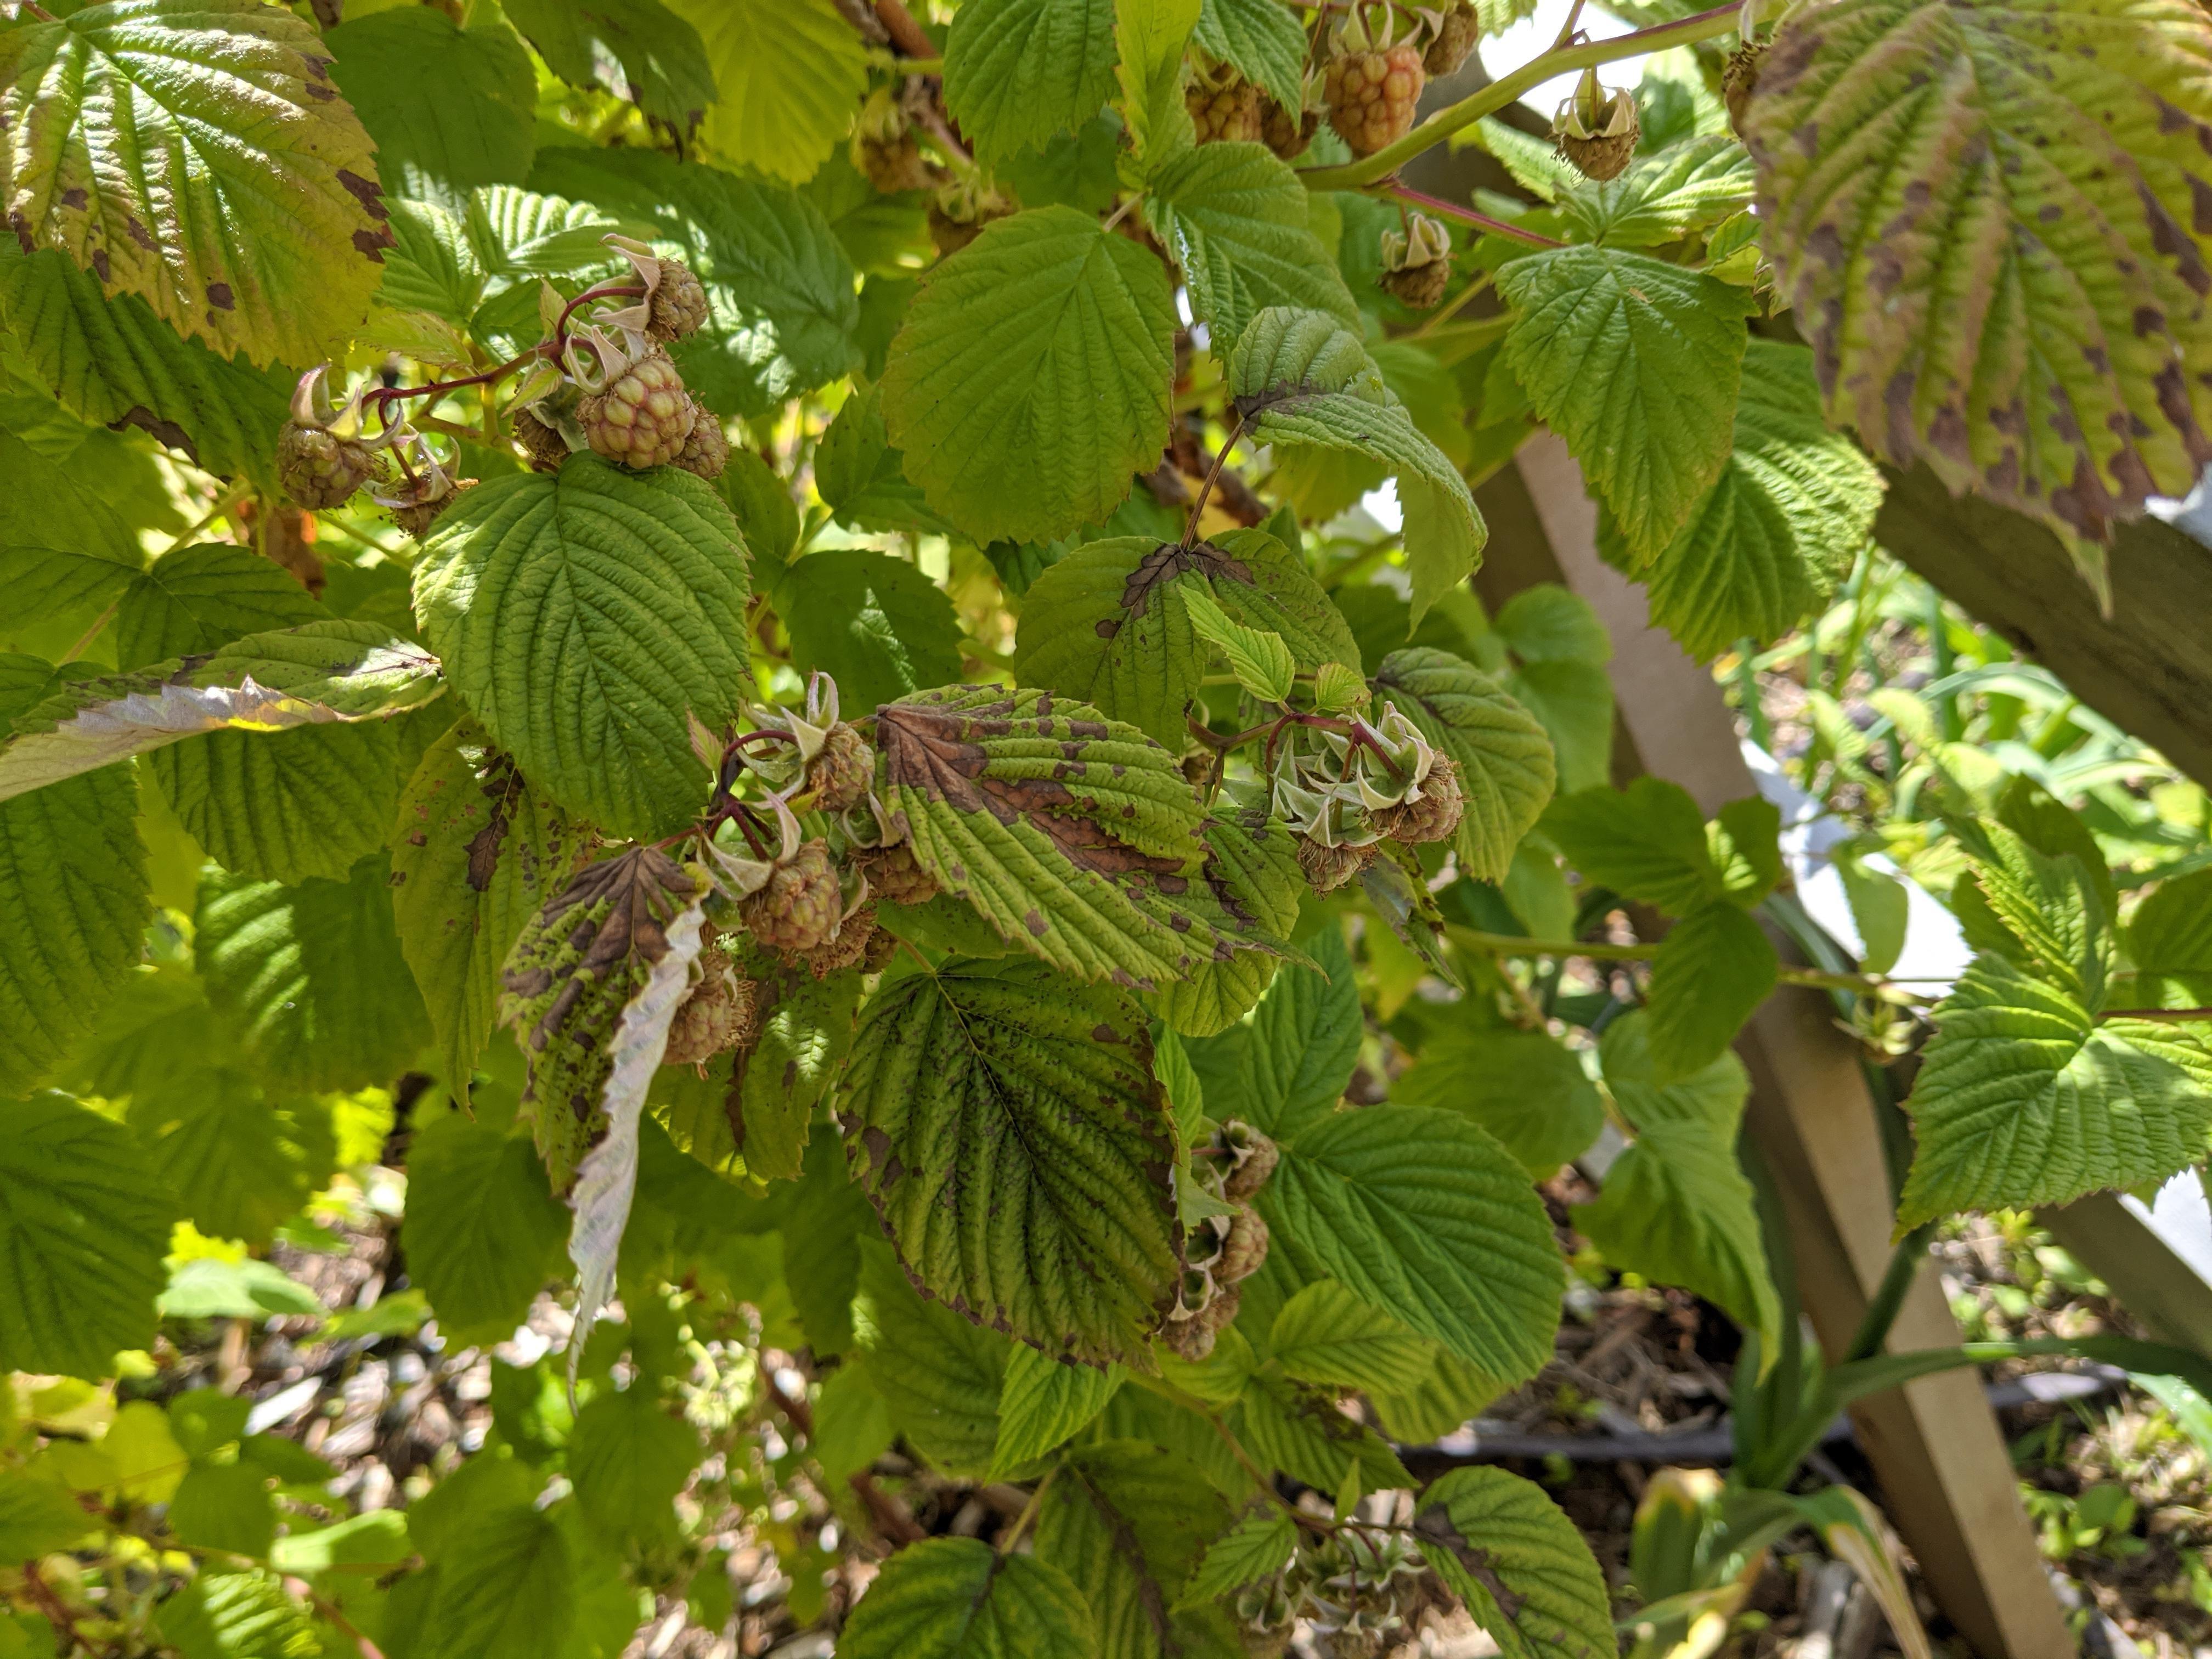
Plant: Raspberry
Disease: raspberry leaf spot